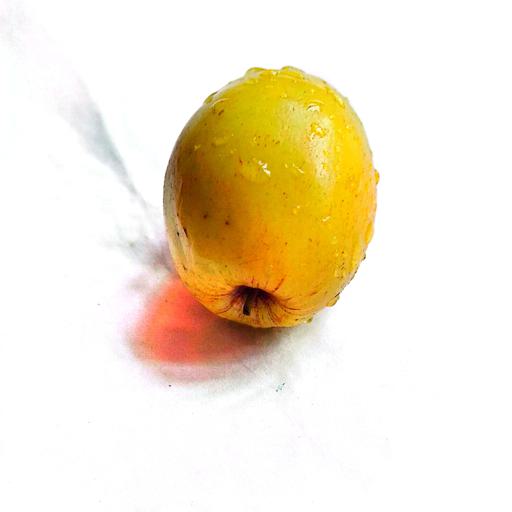
Label: healthy